Panama

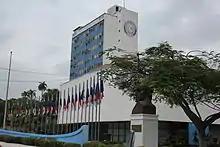
The National Assembly of Panama

Nearly 500 rivers lace Panama's rugged landscape. Mostly unnavigable, many originate as swift highland streams, meander in valleys, and form coastal deltas. However, the Río Chagres ("Chagres River"), located in central Panama, is one of the few wide rivers and a source of hydroelectric power. The central part of the river is dammed by the Gatun Dam and forms Gatun Lake, an artificial lake that constitutes part of the Panama Canal. The lake was created by the construction of the Gatun Dam across the Río Chagres between 1907 and 1913. Once created, Gatun Lake was the largest man-made lake in the world, and the dam was the largest earth dam. The river drains northwest into the Caribbean. The Kampia and Madden Lakes (also filled from the Río Chagres) provide hydroelectricity for the area of the former Canal Zone.